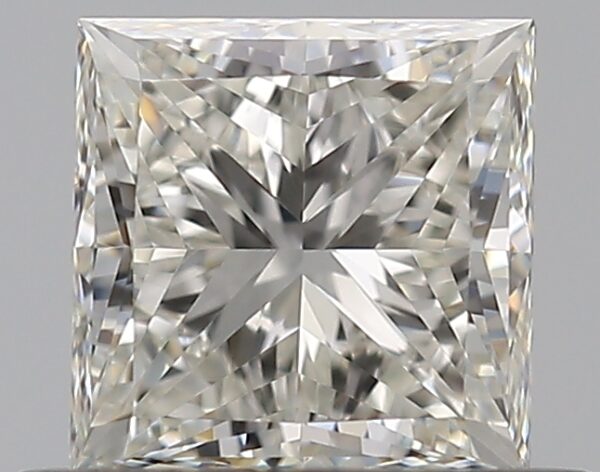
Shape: princess
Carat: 0.51
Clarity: VVS1
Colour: I
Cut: EX
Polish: EX
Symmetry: VG
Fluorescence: N
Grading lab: GIA
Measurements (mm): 4.21 x 4.18 x 3.02